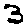
Label: 3